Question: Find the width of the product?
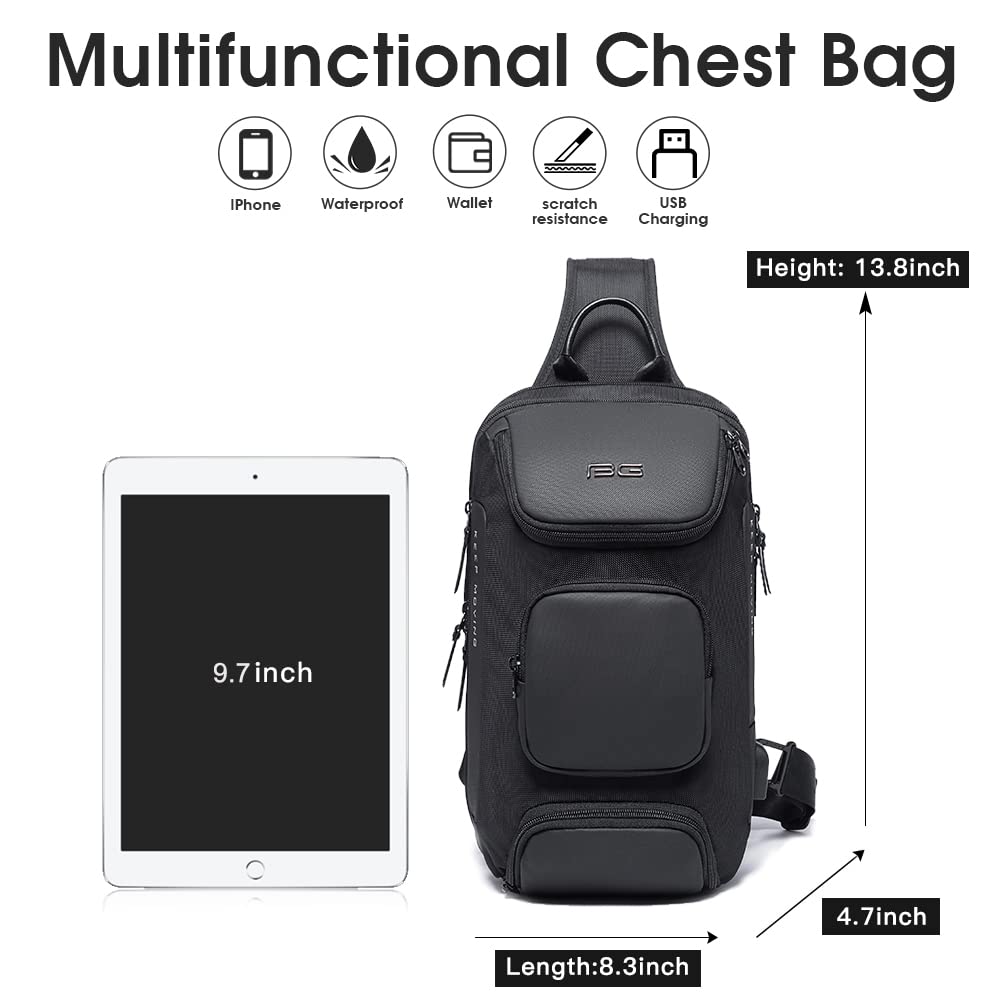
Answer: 8.3 inch